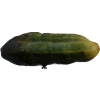
Label: cucumber